Jewett-Kemp-Marlens House

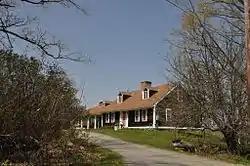

The Jewett-Kemp-Marlens House is a historic house on North Road in Alstead, New Hampshire. Probably built sometime between 1798 and 1806, the house is notable for the well-preserved and conserved stencilwork of the itinerant 19th-century folk artist Moses Eaton. The house was listed on the National Register of Historic Places in 1997.